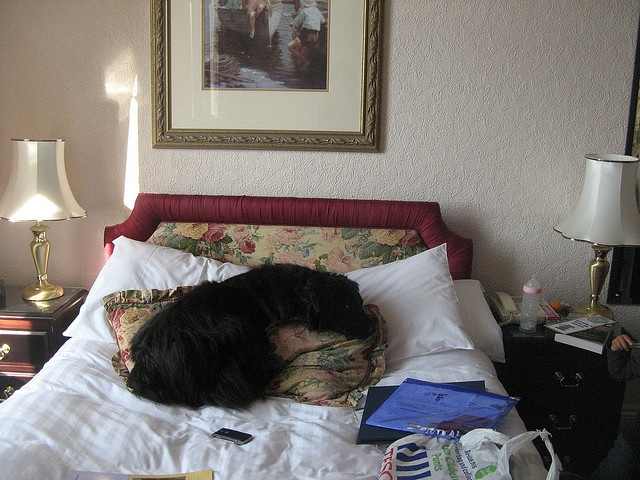
A black dog sleeping on a pillow in a bed.
A dog lies down on a bed with a pillow.
A black dog laying on a bed in a room.
A black dog lying on pillows on a bed.

a dog curled up on a pillow on a bed